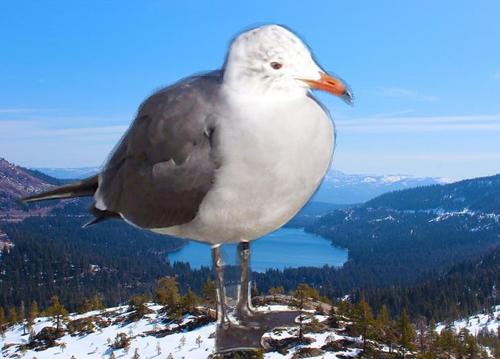
Bird species: Heermann_Gull
Bird type: waterbird
Background: water